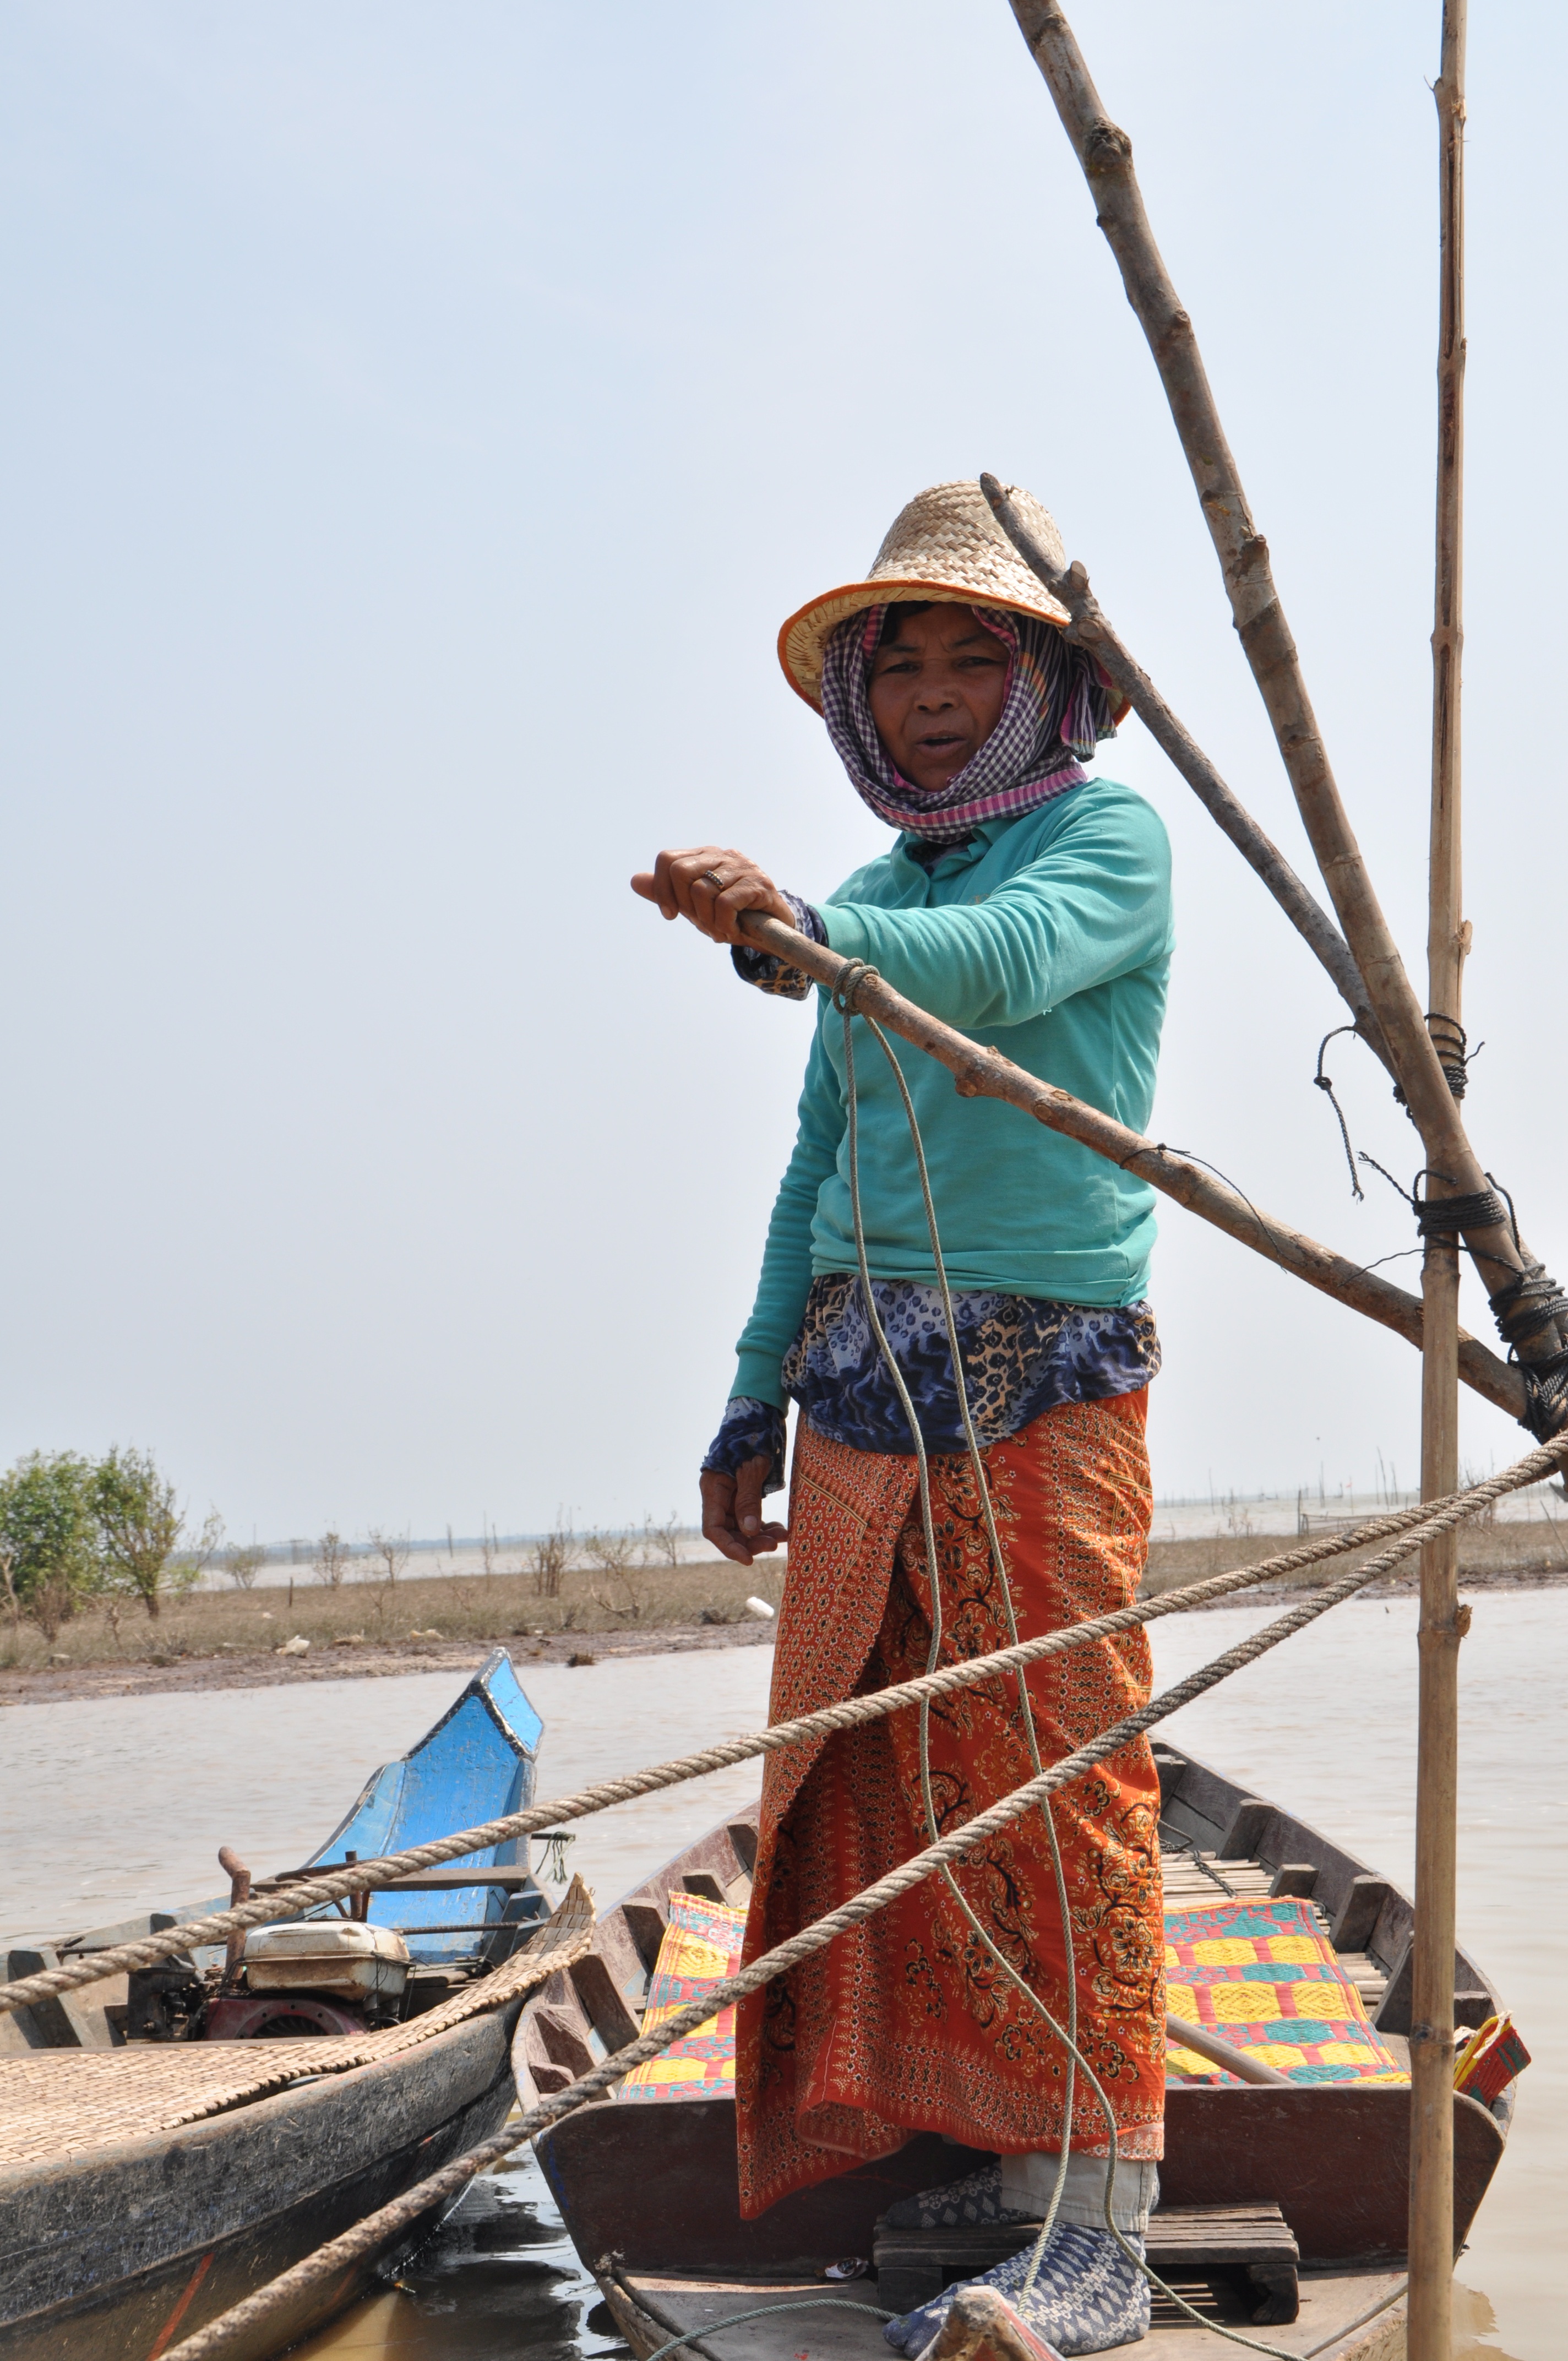
water, woman, boat, boot, vehicle, fisherman, cambodia, construction worker, tonle sap